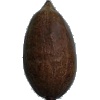
Label: Nut Pecan 1